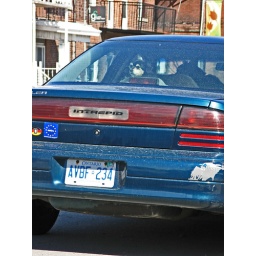
dog in car